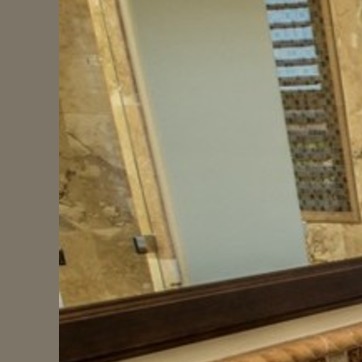
Material: mirror